Lot and His Daughters (anonymous)

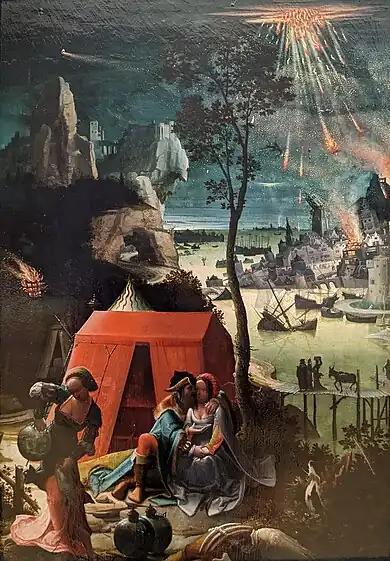

Lot and His Daughters is a c.1520 oil on panel painting. It was produced by an unknown artist working in Leiden or Antwerp, though it was long attributed to Lucas van Leyden. It is now in the Louvre, having entered its collection in 1900. It is the subject of Antonin Artaud's famous essay "Metaphysics and the Mise en Scène."